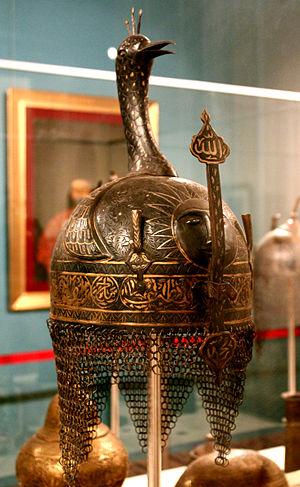
Le musée national d’art d’Azerbaïdjan est l’un des plus grands musées d’art d'Azerbaïdjan. Dix-sept mille objets y sont stockés. Le musée est fondé en 1936 et depuis 1943, il porte le nom de Roustam Moustafaïev, l’un des fondateurs de l’art décoratif théâtral en Azerbaïdjan. Le musée est installé dans deux bâtiments : l'ancien palais De Bourr et l'ancien lycée féminin Marie, construits à la fin du XIXᵉ siècle à Bakou. Le musée contient des œuvres d’art couvrant les différentes périodes de l’art de l’Orient ancien et d’Azerbaïdjan, de Russie et d’Europe occidentale. Les œuvres d'art de valeur de la collection du musée ont été exposées au Canada, à Cuba, en Syrie, en France, en Tchécoslovaquie, en Algérie, en Irak et dans d'autres pays.